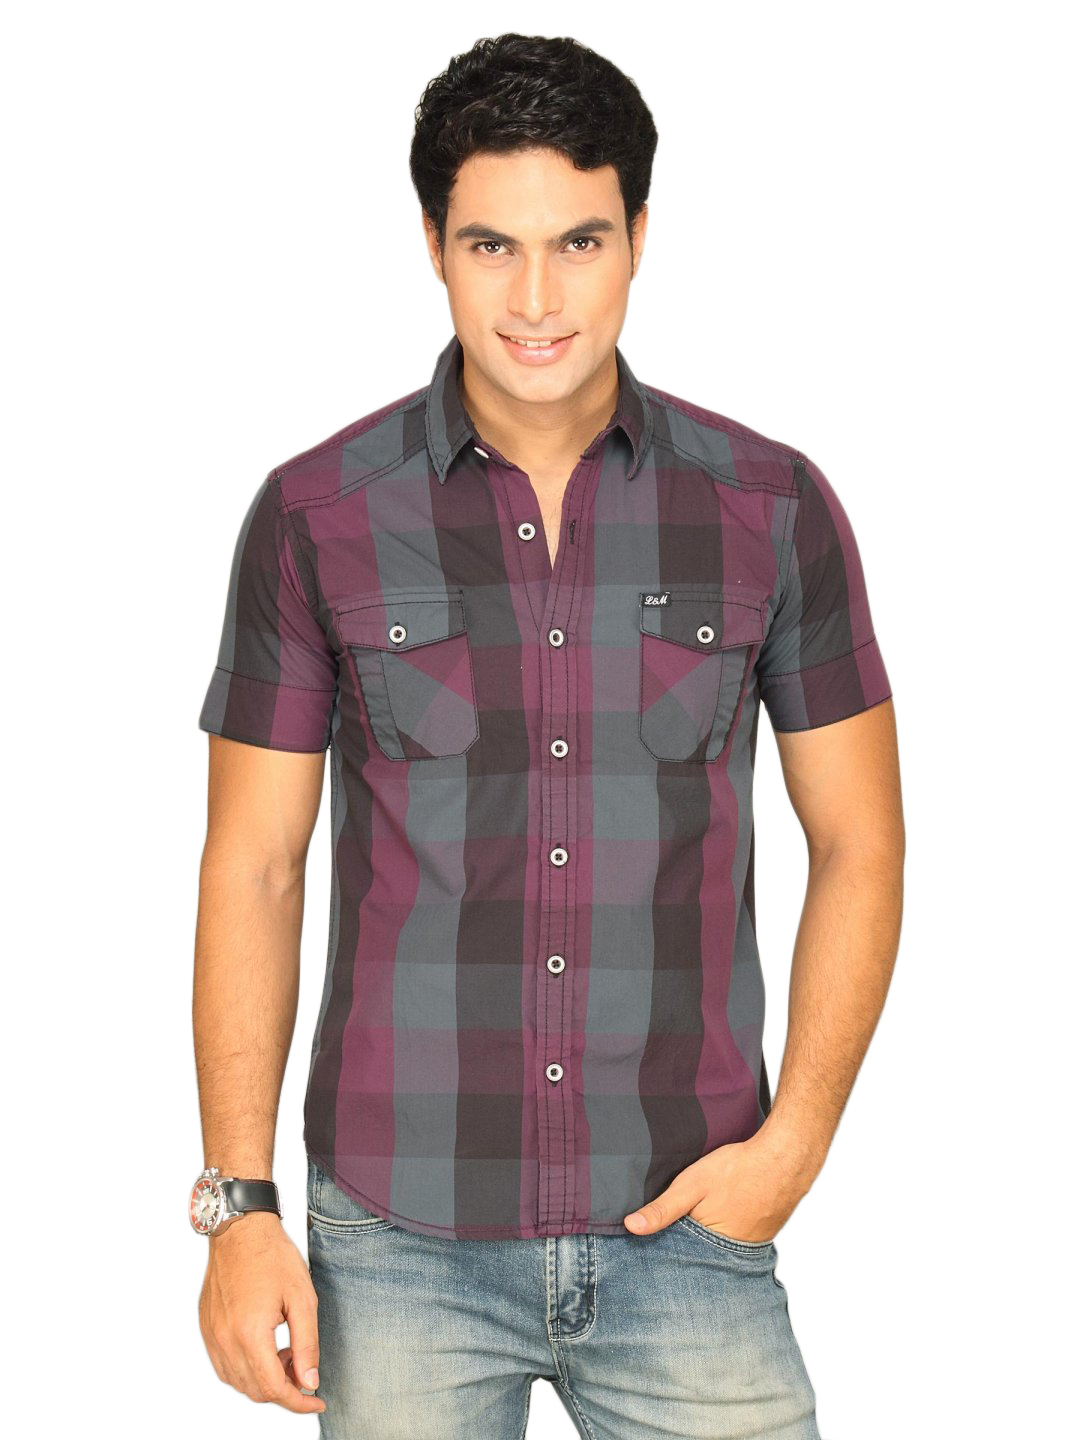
Locomotive Men Purple Checked Shirt
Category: Apparel / Topwear / Shirts
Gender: Men
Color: Purple
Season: Summer 2011
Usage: Casual